Sewell, Chile

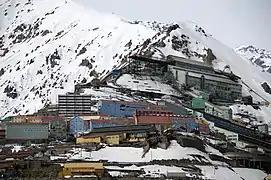
Sewell, Chile

Sewell is an uninhabited Chilean mining town located on the slopes of the Andes in the commune of Machalí in Cachapoal Province, Libertador General Bernardo O'Higgins Region, at an altitude of between 2,000 and 2,250 metres. In 2006, it was designated as a UNESCO World Heritage Site. It is known as a former company town, developed by Braden Copper Company for housing the workers (and their families) associated with the operations of El Teniente, the largest underground copper mine in the world.